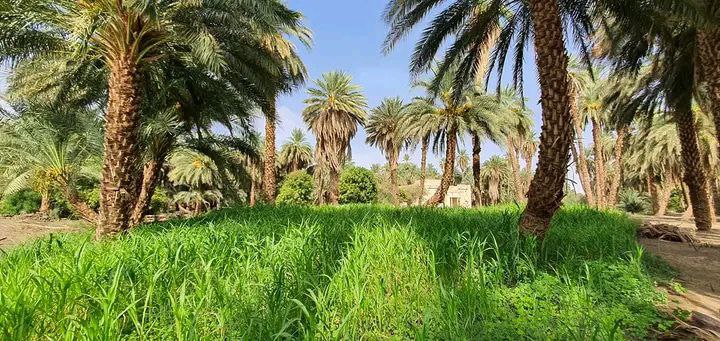
الوصف بالفصحى: أشجار نخيل و أشجار أخرى
الوصف بالعامية السودانية: شجر نخيل معاهو شجر تاني ما حق نخيل نوعه مختلف
التصنيف: Agriculture & Livestock